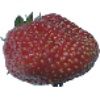
Label: strawberry_wedge